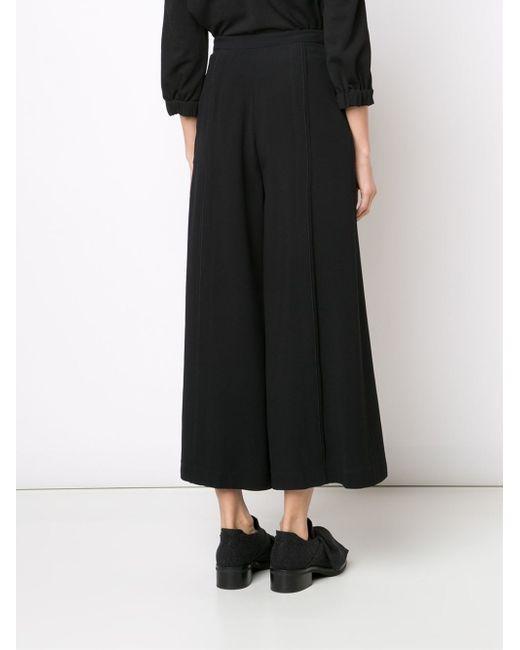
Langer schwarzer Rock für den formellen oder lässigen Gebrauch